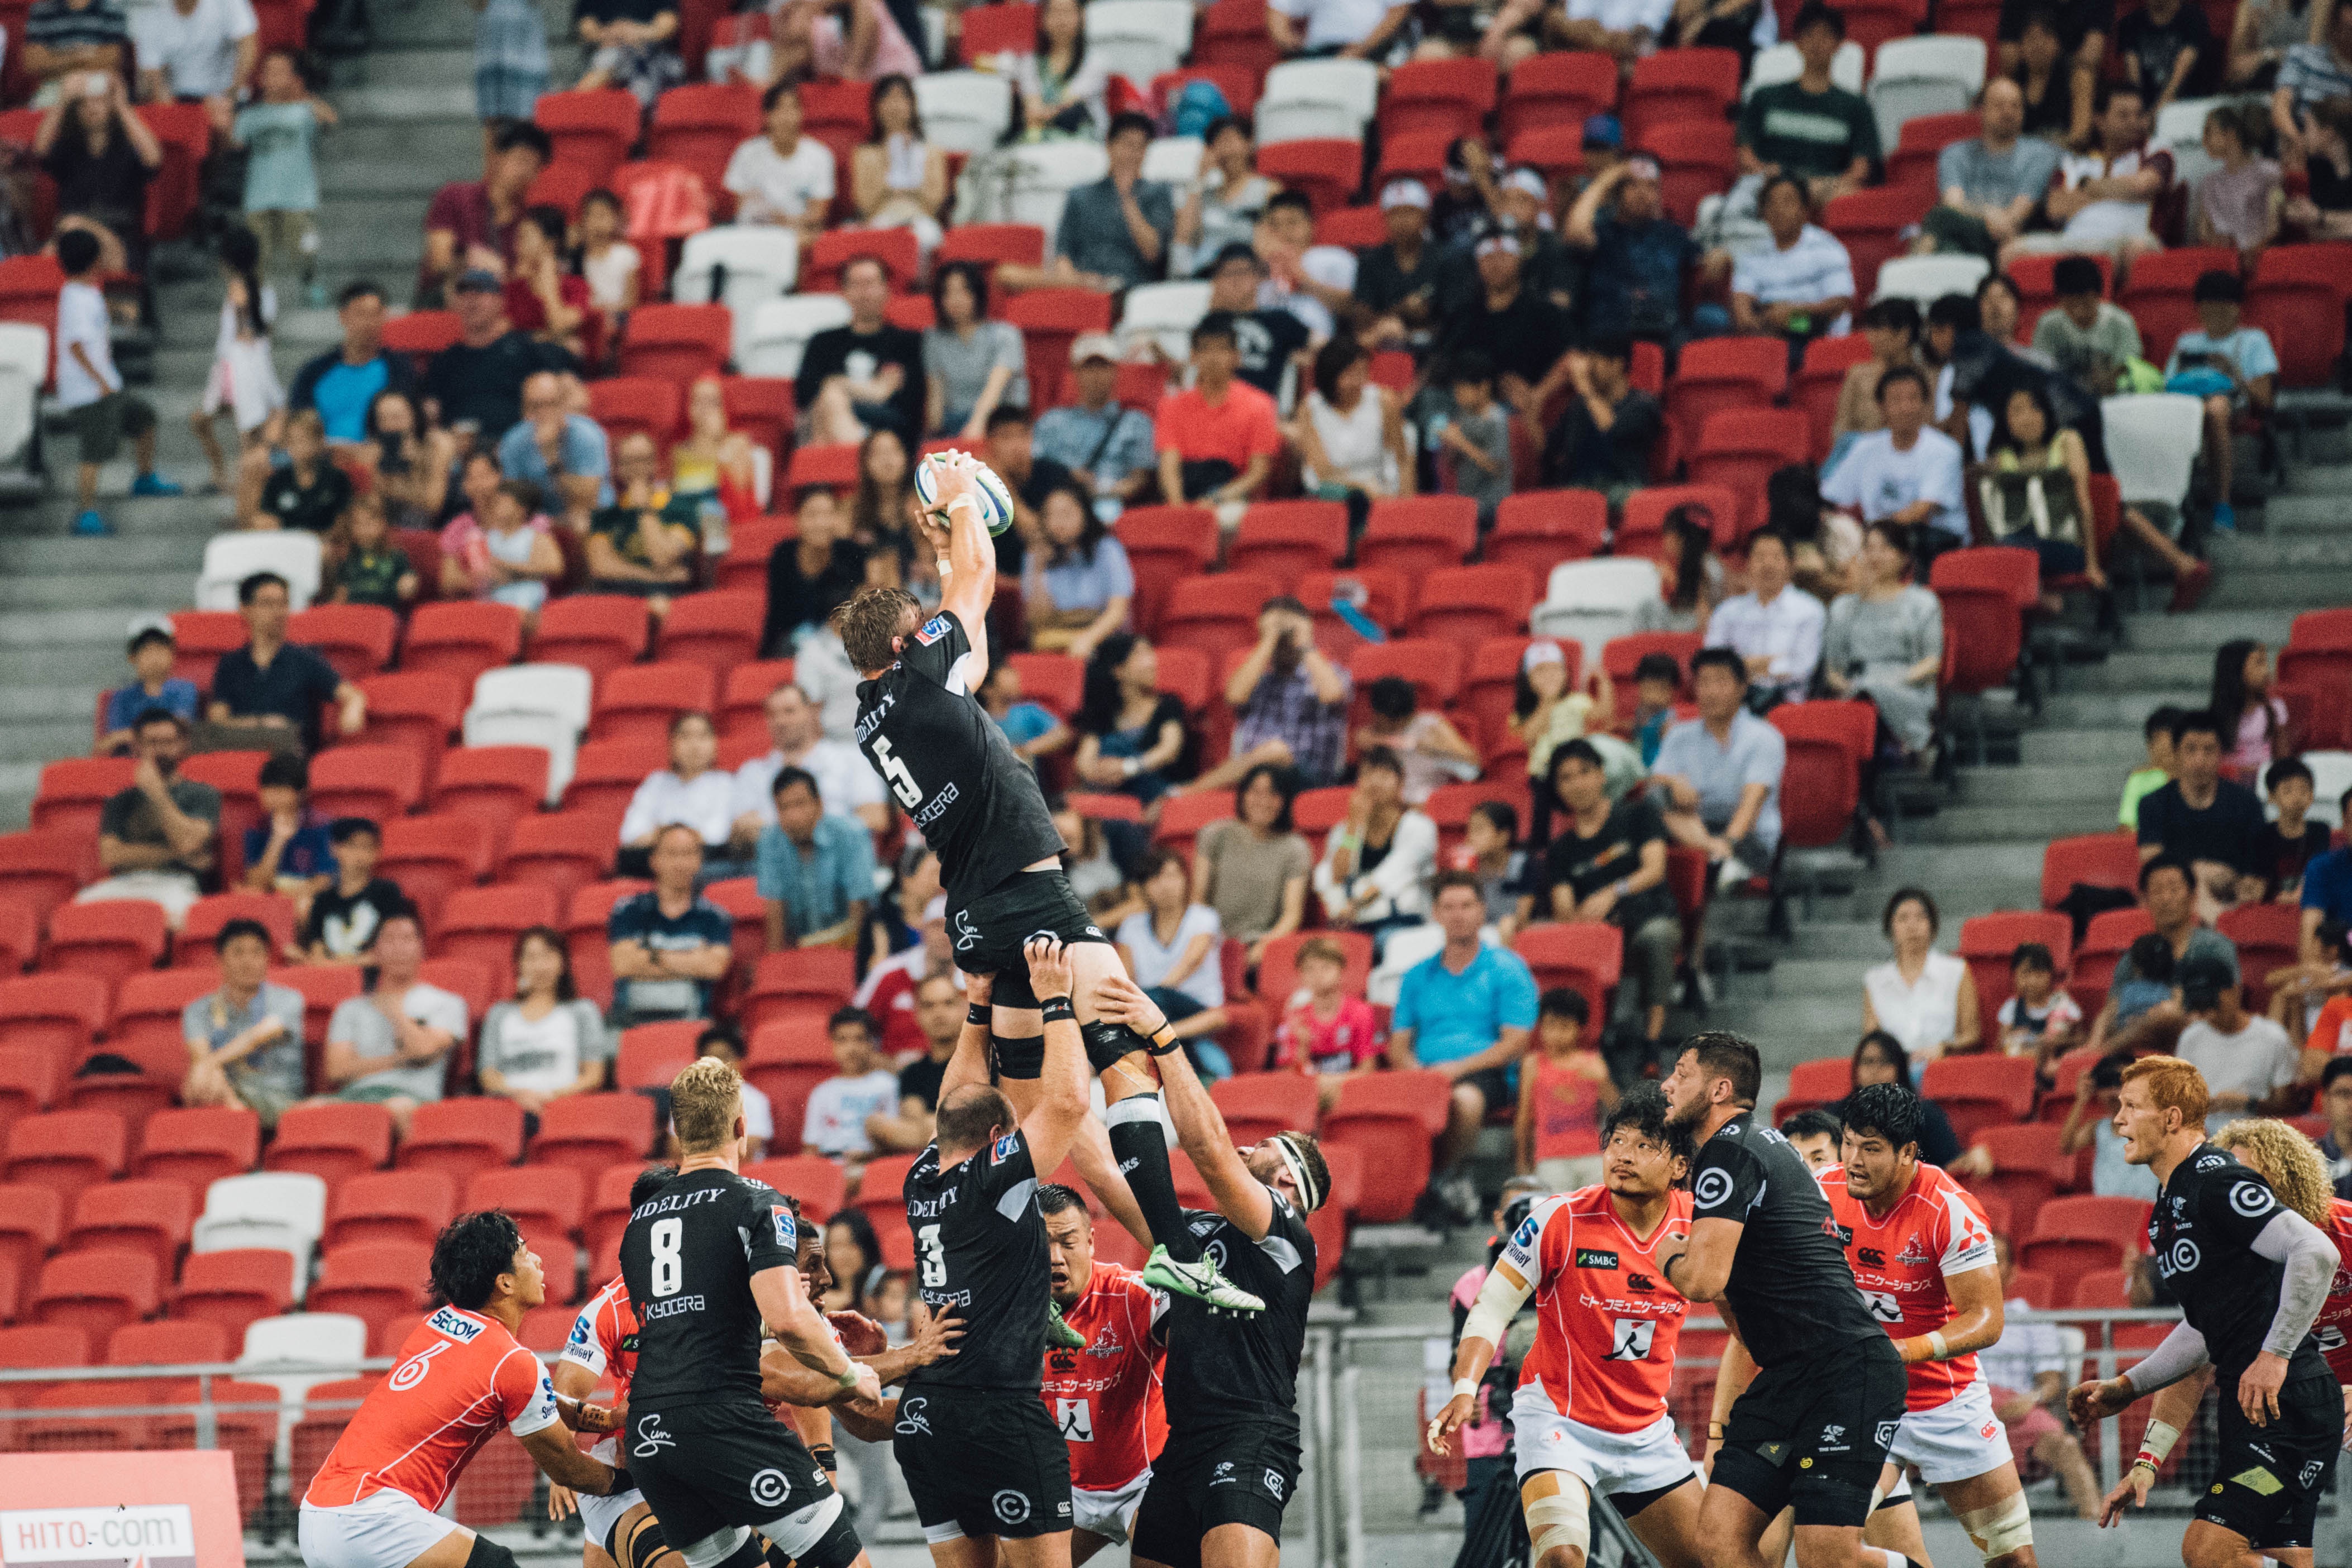
structure, audience, stadium, arena, sports, sport venue, basketball moves